Foals (band)

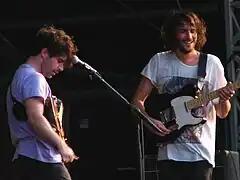
Foals supporting Blur at their comeback show in Hyde Park, London, on 2 July 2009

In August 2009, Foals started recording their second album at Svenska Grammofon Studion in Gothenburg, Sweden. The album, "Total Life Forever", has been described by the band members as sounding like "tropical prog" and "like the dream of an eagle dying". The band have described the album as being "a lot less funk" than they had originally planned. The album was produced by Luke Smith, formerly of Clor. The album's title is named after an element of Ray Kurzweil's theory of singularity. The band's frontman, Yannis Philippakis, has professed a longtime interest in futurology, with it informing numerous songs on "Total Life Forever".